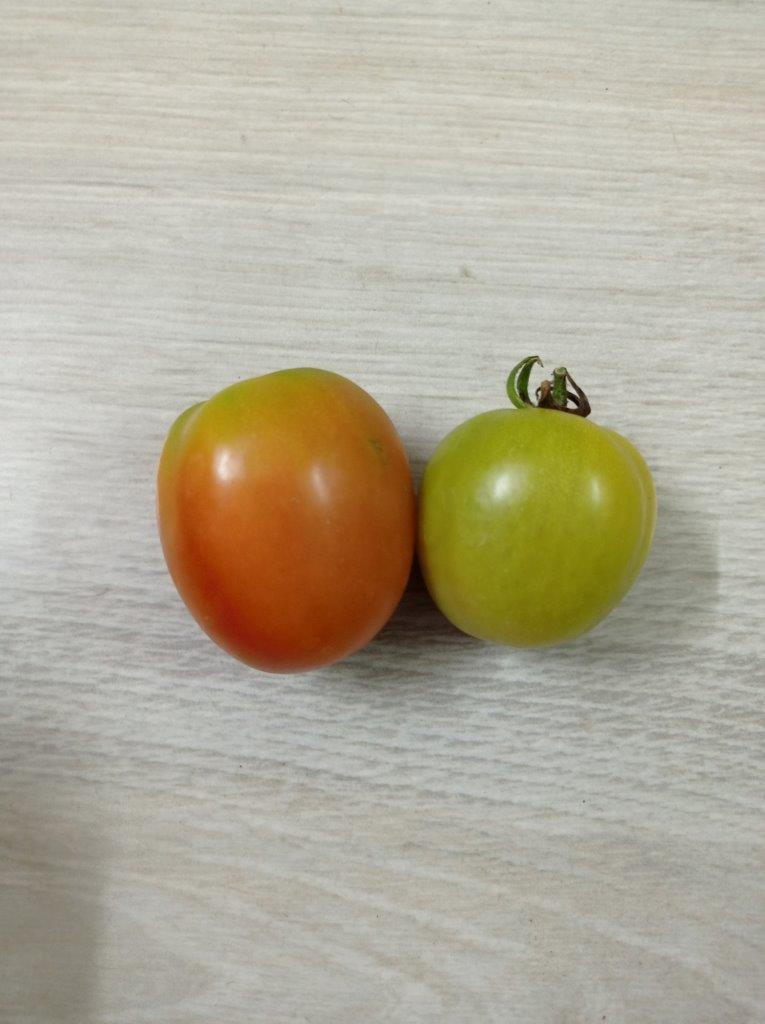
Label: Fresh